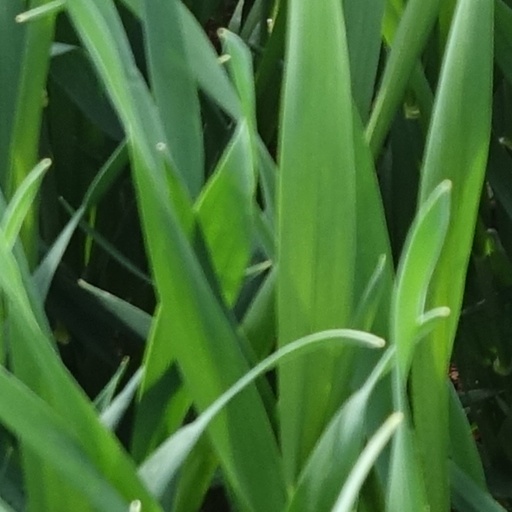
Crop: wheat